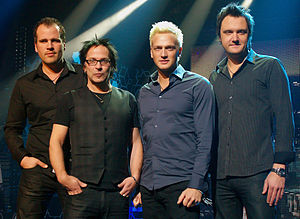
Scotts
Scotts er et svensk danseband der blev dannet i 1992.